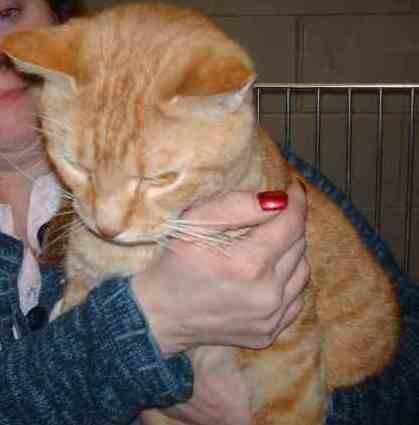
cat